Zorro (1990 TV series)

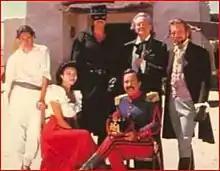
The cast of the second season.

Out of the 88 produced episodes director Raymond Austin directed 55 and directed and produced 37. He also camera operated 83 episodes.